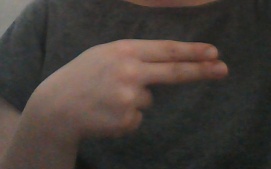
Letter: ain